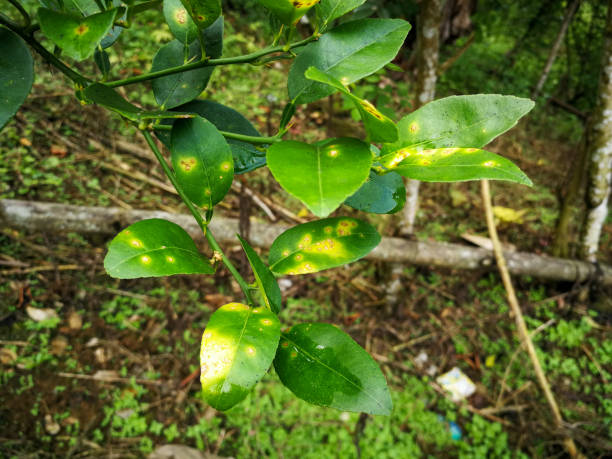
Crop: unknown
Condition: citrus_citrus_canker